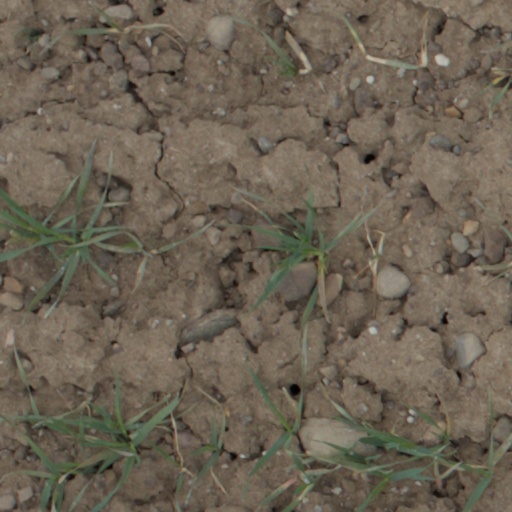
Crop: wheat